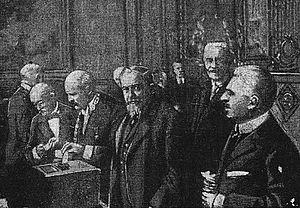
""Le scrutin. M. Steeg, ministre de l'Intérieur, dépose son bulletin""."
L'élection présidentielle française de septembre 1920 s'est déroulé le 23 septembre 1920 suite à la démission du président Paul Deschanel et s'est soldée par l'élection du président du Conseil Alexandre Millerand.